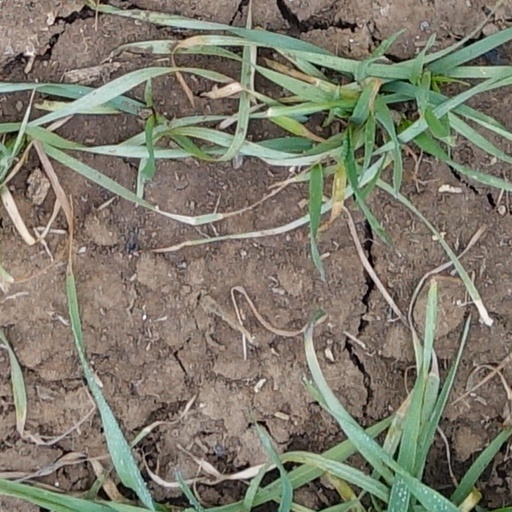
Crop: wheat